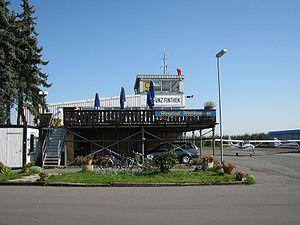
L'aérodrome de Mainz-Finthen est un aérodrome situé près de Mayence, la capitale de Rhénanie-Palatinat. L'aérodorme est géré par le Flugplatz Mainz Betriebsgesellschaft mbH.